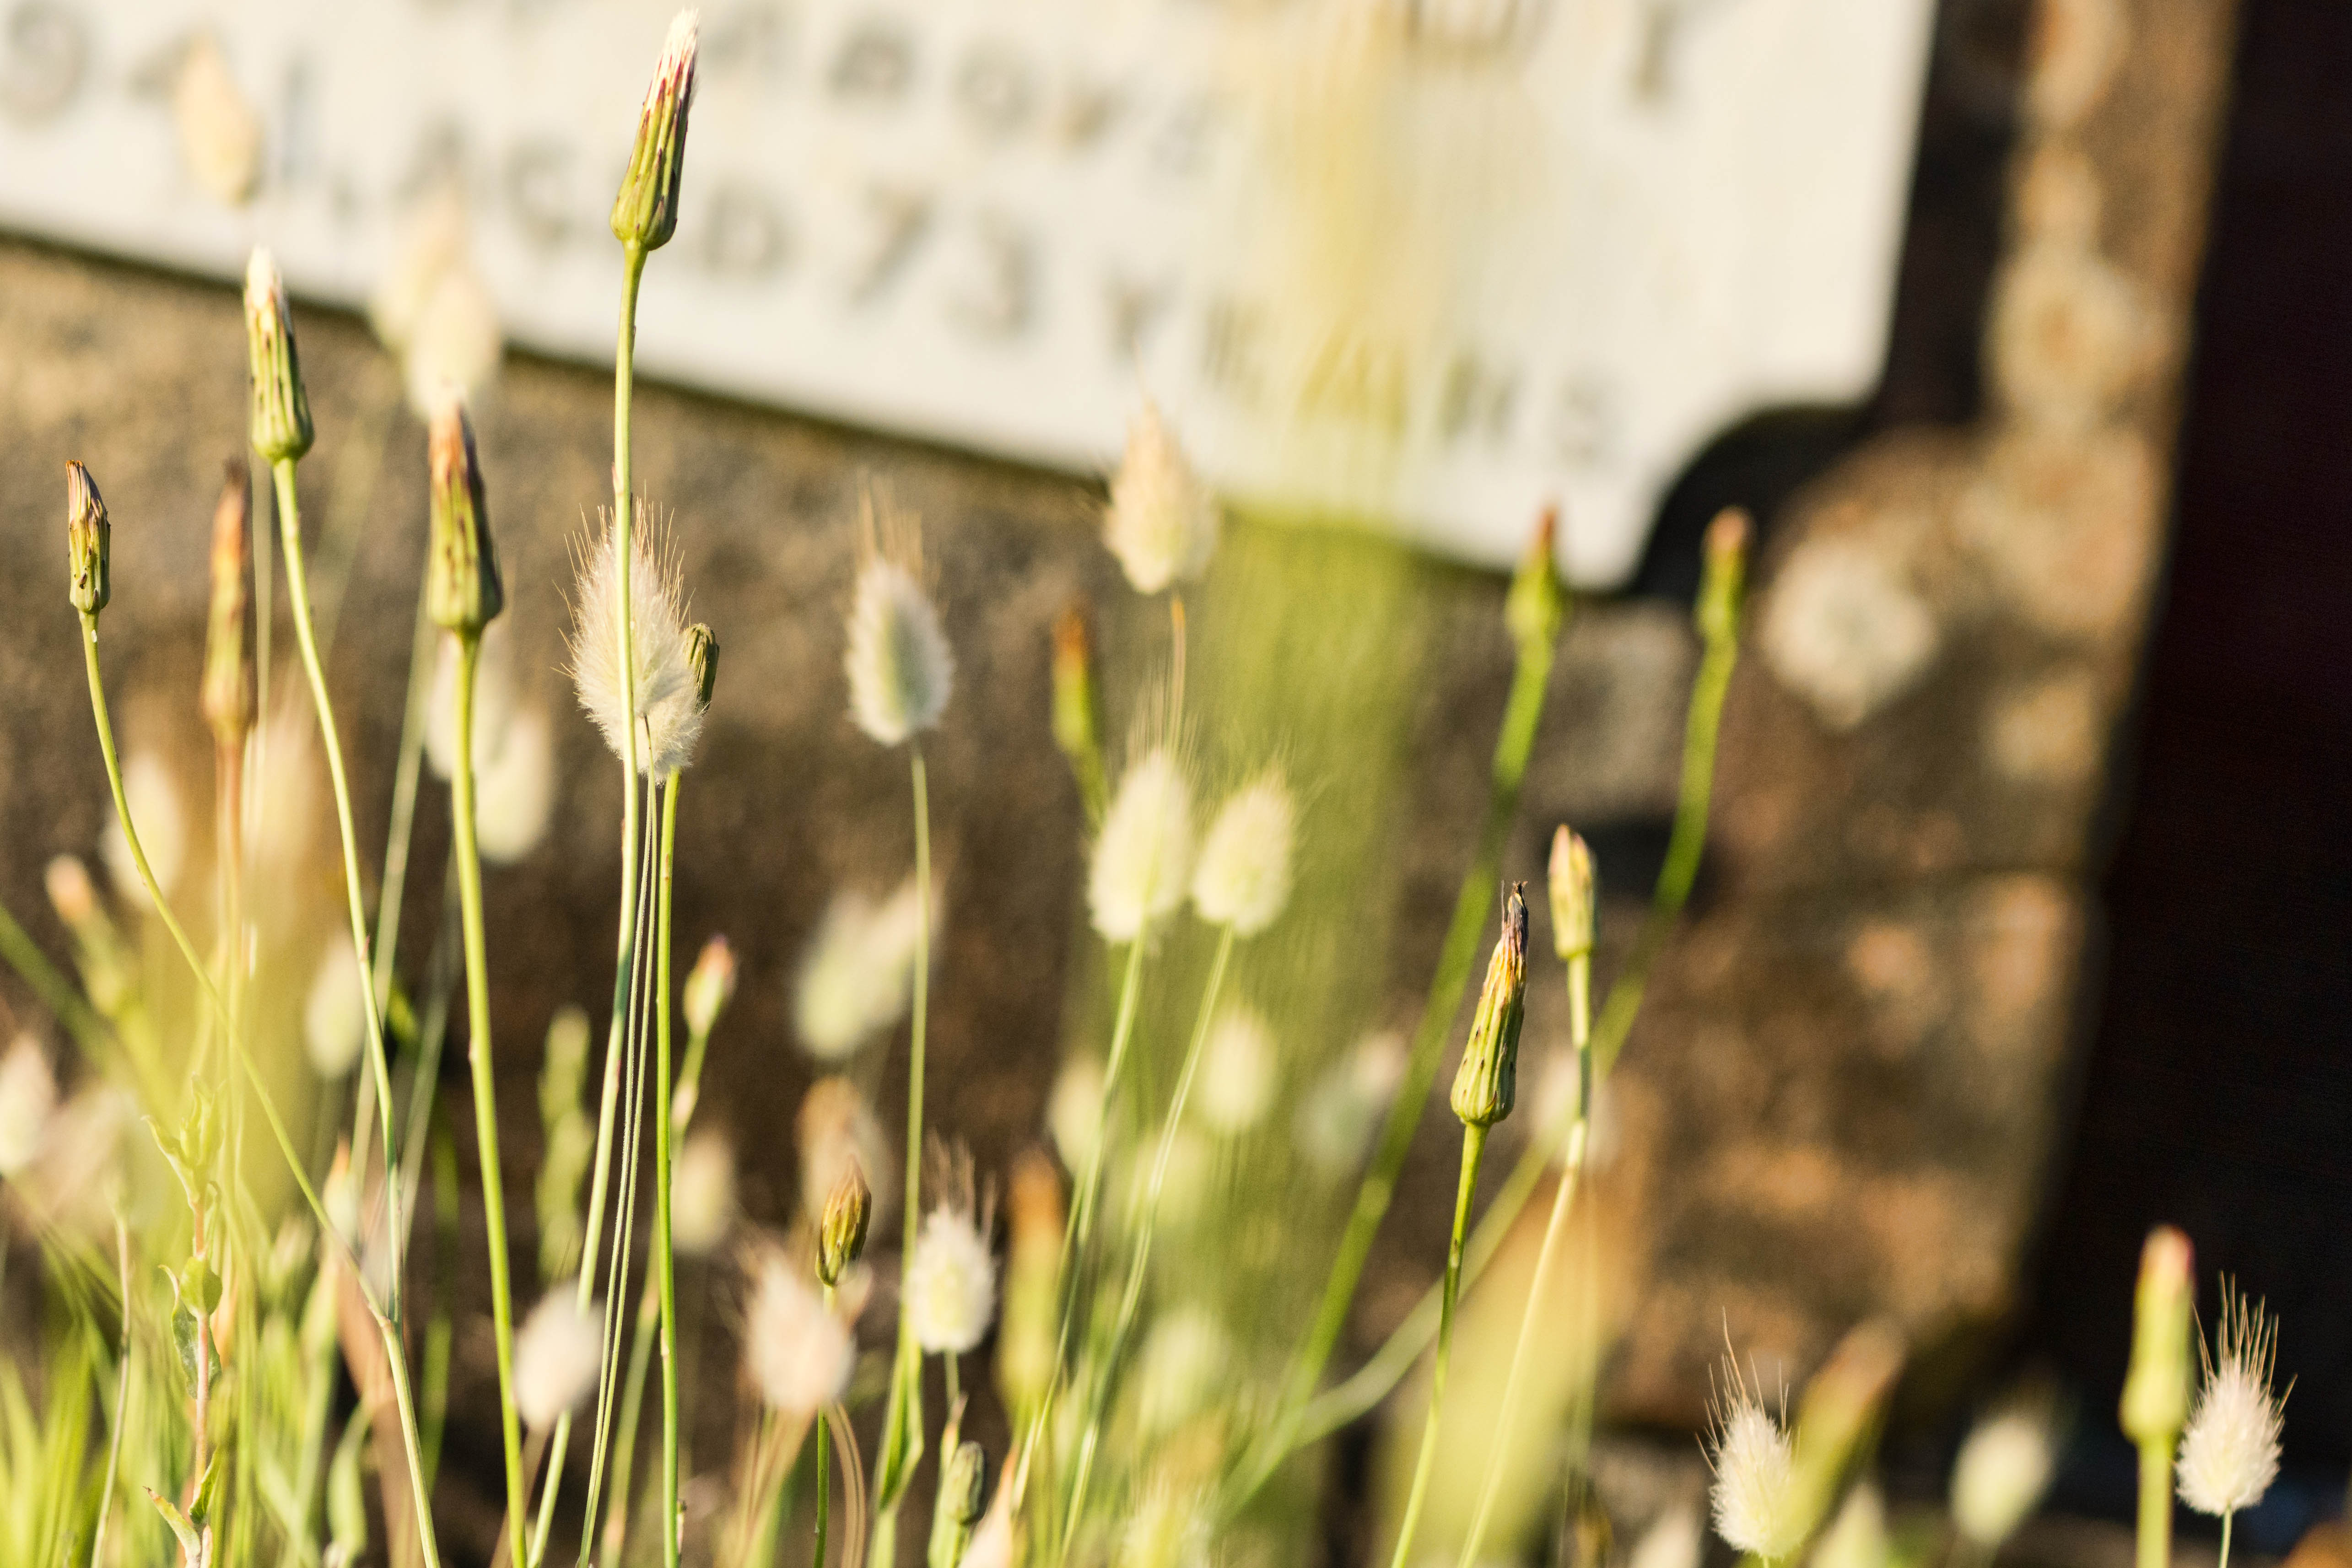
nature, grass, plant, sunlight, morning, leaf, flower, spring, green, autumn, botany, flora, season, close up, macro photography, grass family